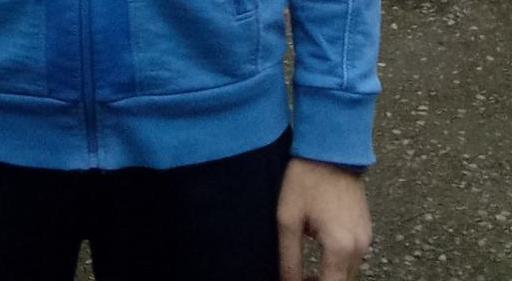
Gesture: no_gesture